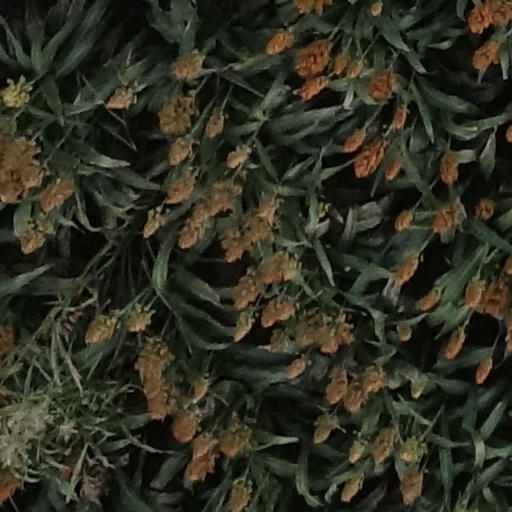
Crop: sorghum